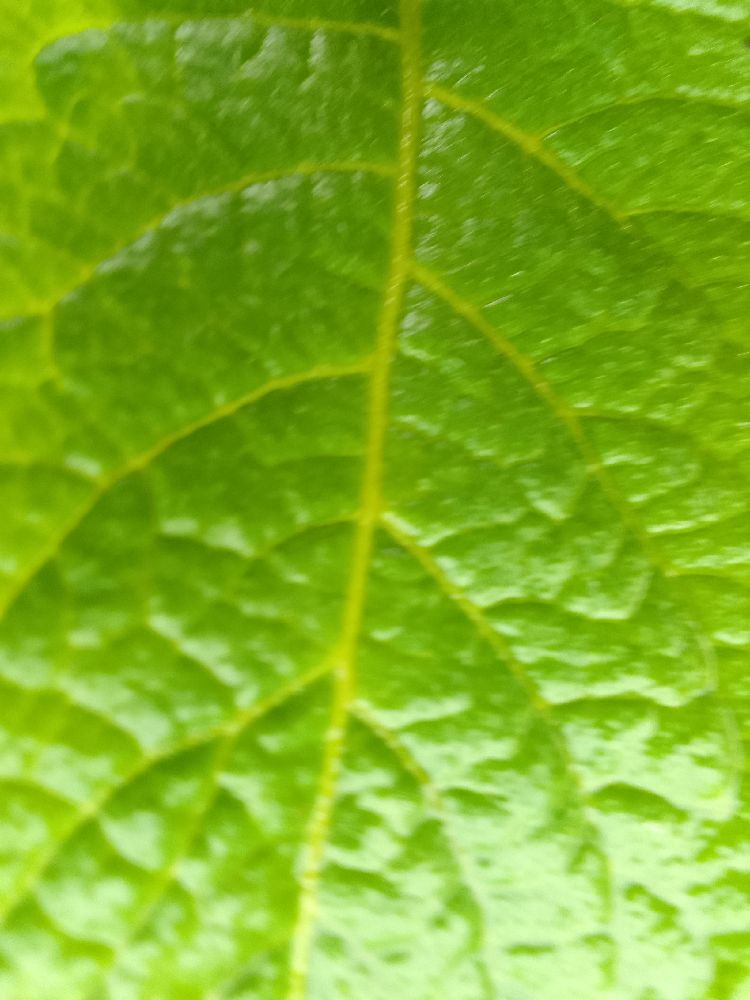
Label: Healthy